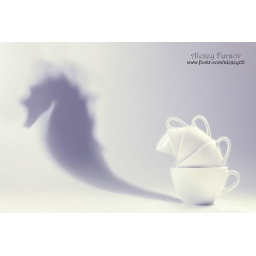
Several cups and shadow in form of sea horse